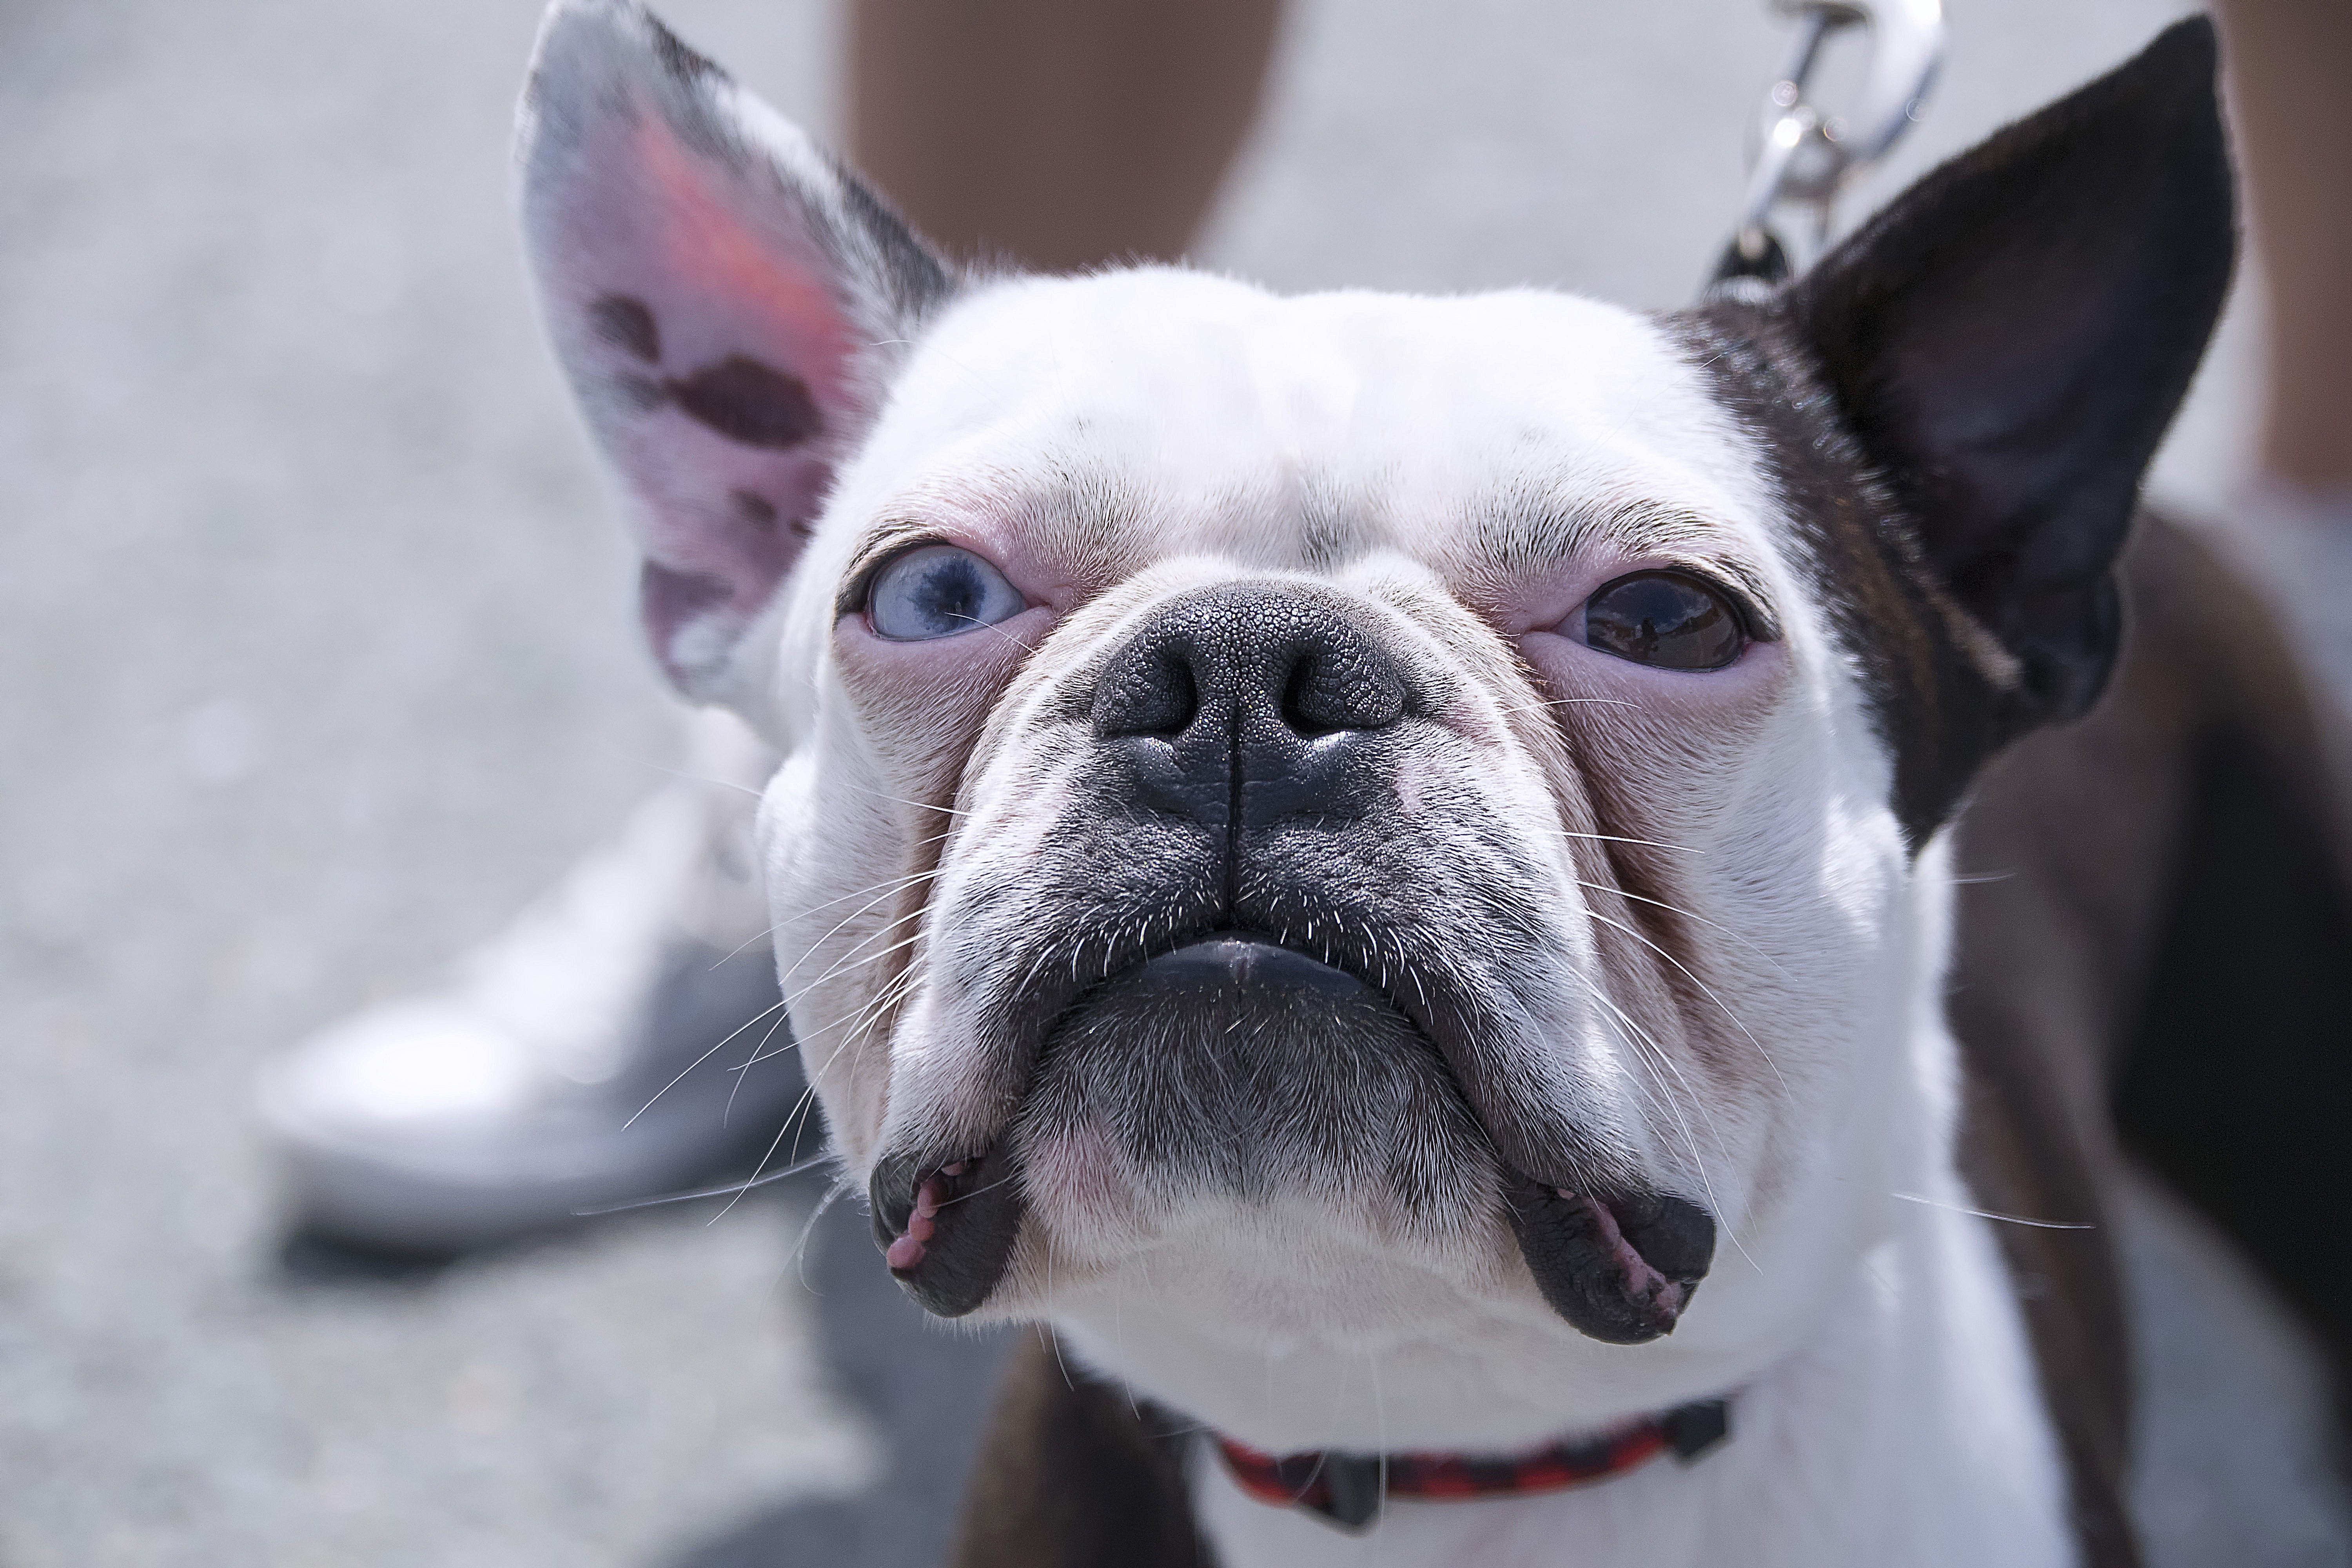
dog, urban, mammal, graffiti, bulldog, art, canada, vertebrate, quebec, french bulldog, dog breed, sherbrooke, urbain, amalgam, boston terrier, old english bulldog, dog like mammal, carnivoran, olde english bulldogge, toy bulldog, british bulldogs, white english bulldog